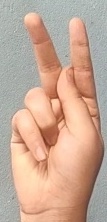
ASL sign: K